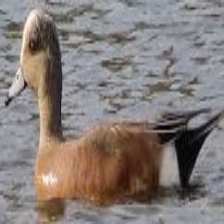
Species: AMERICAN WIGEON
Scientific name: MARECA AMERICANA
ImageNet parent category: drake